Prostration

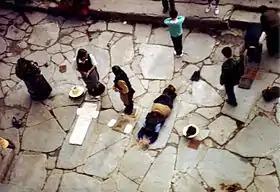
Buddhist pilgrims prostrating at the Jokhang.

Many religious institutions (listed alphabetically below) use prostrations to embody the lowering, submitting or relinquishing of the individual ego before a greater spiritual power or presence.